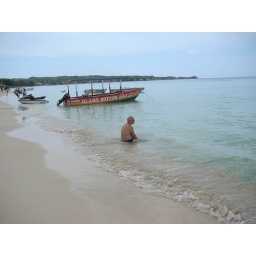
dad in his famous beach chair